Representative democracy in Singapore

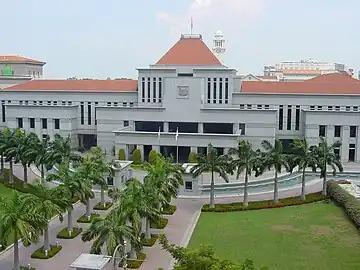
Parliament House, Singapore

After Singapore was founded in 1819, she was under the jurisdiction of British rule. For a long time, representative democracy was non-existent. In 1920, a select committee which was established to reform the Legislative Council argued that Singapore was not ready for democratic ideas – to allow people to elect members into the Legislative Council might result in giving the "professional politician the opportunity of obtaining power by playing on religious and social prejudices". Even though the Council lacked popular representation of the locals, the population was generally satisfied with the system and the policies of the Governor of the Straits Settlements were influenced by opinions expressed by the public and in the press.